Maldives at the 2004 Summer Olympics

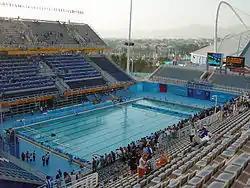
Interior view of the Athens Olympic Aquatic Centre taken from the stands.

Hassan Mubah represented the Maldives as a swimmer in the men's 50 metre freestyle, and was the only male Maldivian athlete participating in swimming that year. This marked his second appearance at the Olympics after participating in the 2000 Summer Olympics. During the qualification round on 19 August, Mubah competed against seven other athletes. He finished the event in 27.71 seconds, ranking seventh in his heat behind Libya's Khaled Ghezzawi (27.55 seconds), who placed sixth, and ahead of Uganda's Edgar Luberenga (27.77 seconds) who placed eight. His heat was led by Mauritian swimmer Chris Hackel (25.33 seconds) and Cameroon's Cole Shade Sule (26.16 seconds). Of the 86 participants in the qualification round, Mubah ranked 73rd. He did not advance to the later rounds.